United Nations Security Council Resolution 824

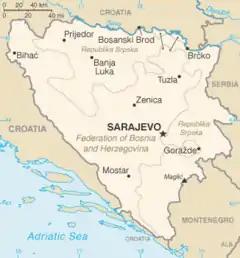
Bosnia and Herzegovina

United Nations Security Council resolution 824, adopted unanimously on 6 May 1993, after considering a report by the Secretary-General Boutros Boutros-Ghali pursuant to Resolution 819 (1993), the council discussed the treatment of certain towns and surroundings as "safe areas" in Bosnia and Herzegovina.